Bavarian S 3/6

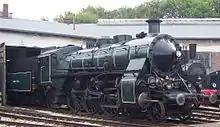
Locomotive No. 18 478

Number 18 478 (see infobox), stabled in Ulm was the last S 3/6 to be built in the state railway era (1918) and thus the last one also with a streamlined driver's cab ("Windschneidenführerhaus"). It found its way to Linz, where it was substantially restored by the Swiss, Serge Lory. Today this engine is in the ownership of the Bavarian Railway Museum ("Bayerisches Eisenbahnmuseum") in Nördlingen. The locomotive was made operational again by the Meiningen Steam Locomotive Works ("Dampflokwerk Meiningen") and was given a green state railway livery again and the original operating number 3673. From 1996, it could be seen on numerous specials.